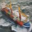
Label: ship